Marienlyst Manor

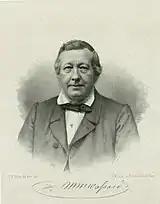
Morten Munk Wassard

Hans Wassard's first marriage was to Just Michael Aagaard's granddaughter, Lucie Emmerence Pedersdatter Aagaard (1761–1802). His second marriage was to Anna Marie Munk (1770–1838), daughter of the mayor of Copenhagen, Morten Munk (1730–1796), and Karen Barfred (1744–1780).